Flanders Fields

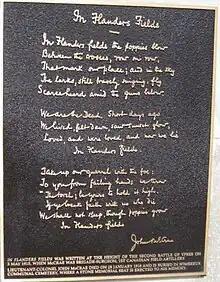
The memorial plaque to the poem "In Flanders Fields"

Flanders Fields is a common English name of the World War I battlefields in an area straddling the Belgian provinces of West Flanders and East Flanders as well as the French department of Nord, part of which makes up the area known as French Flanders.